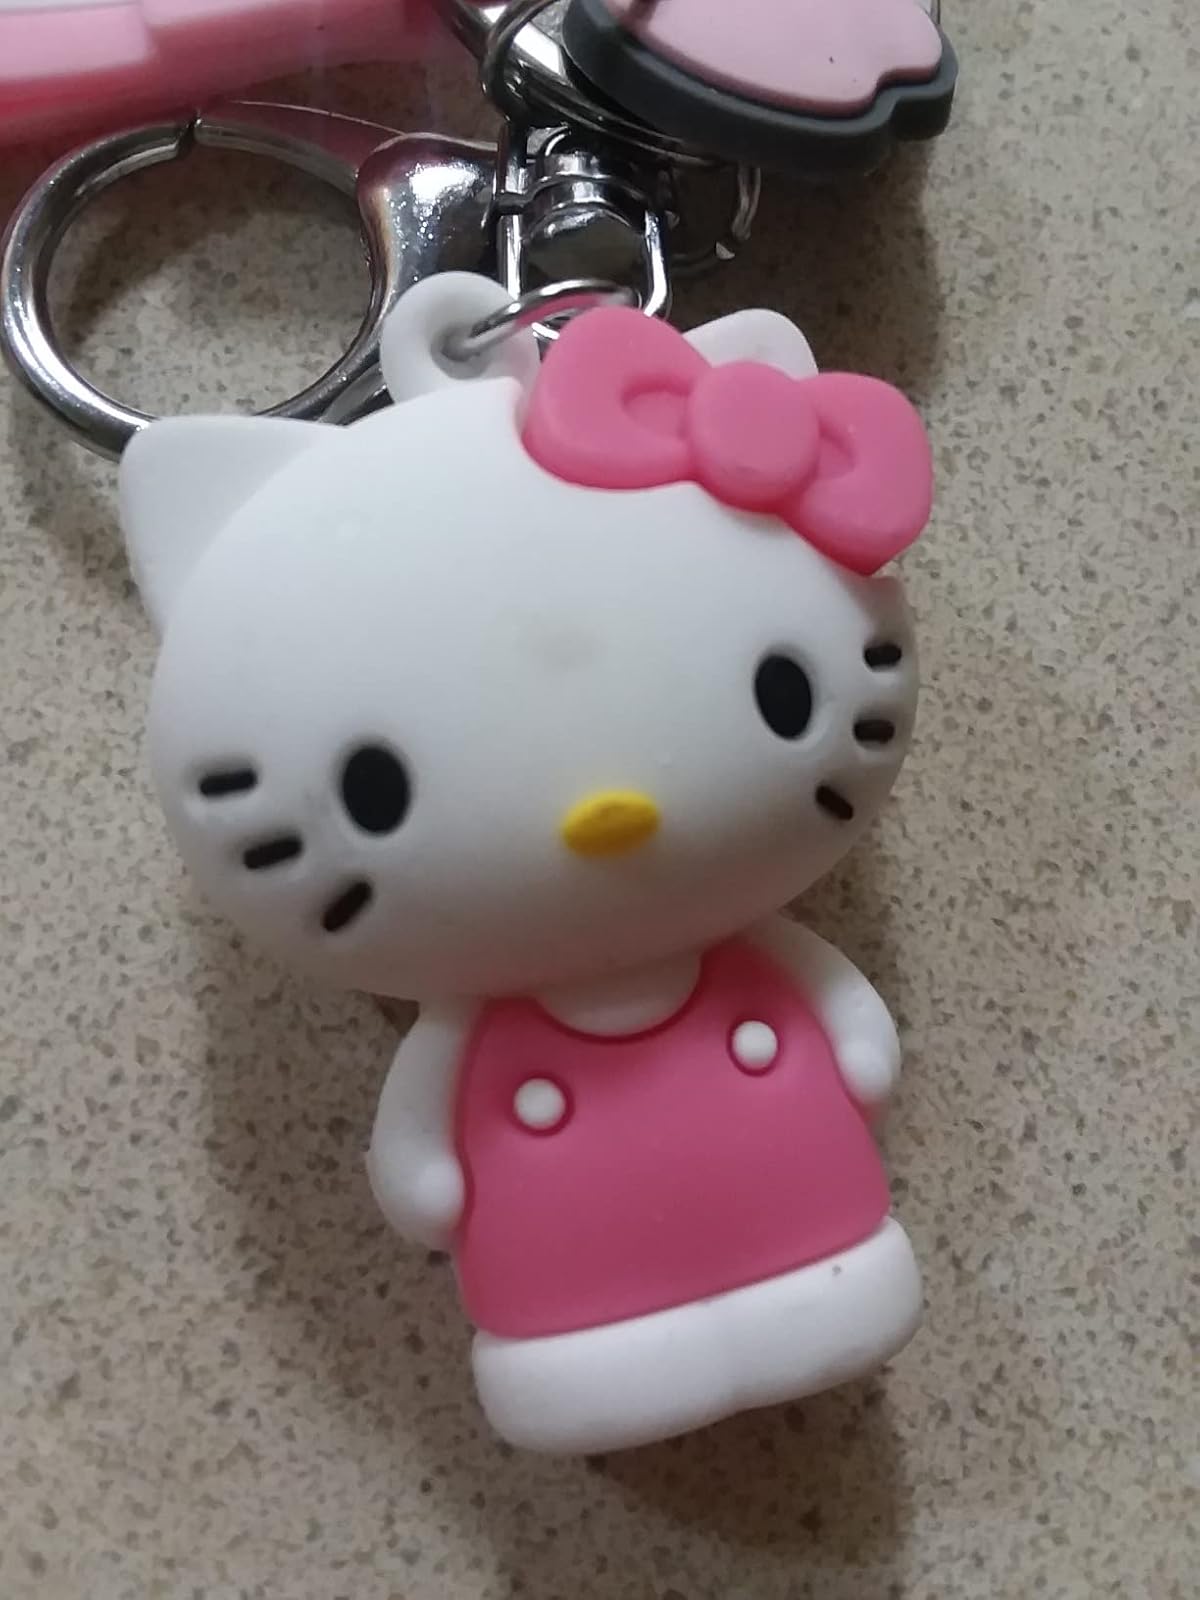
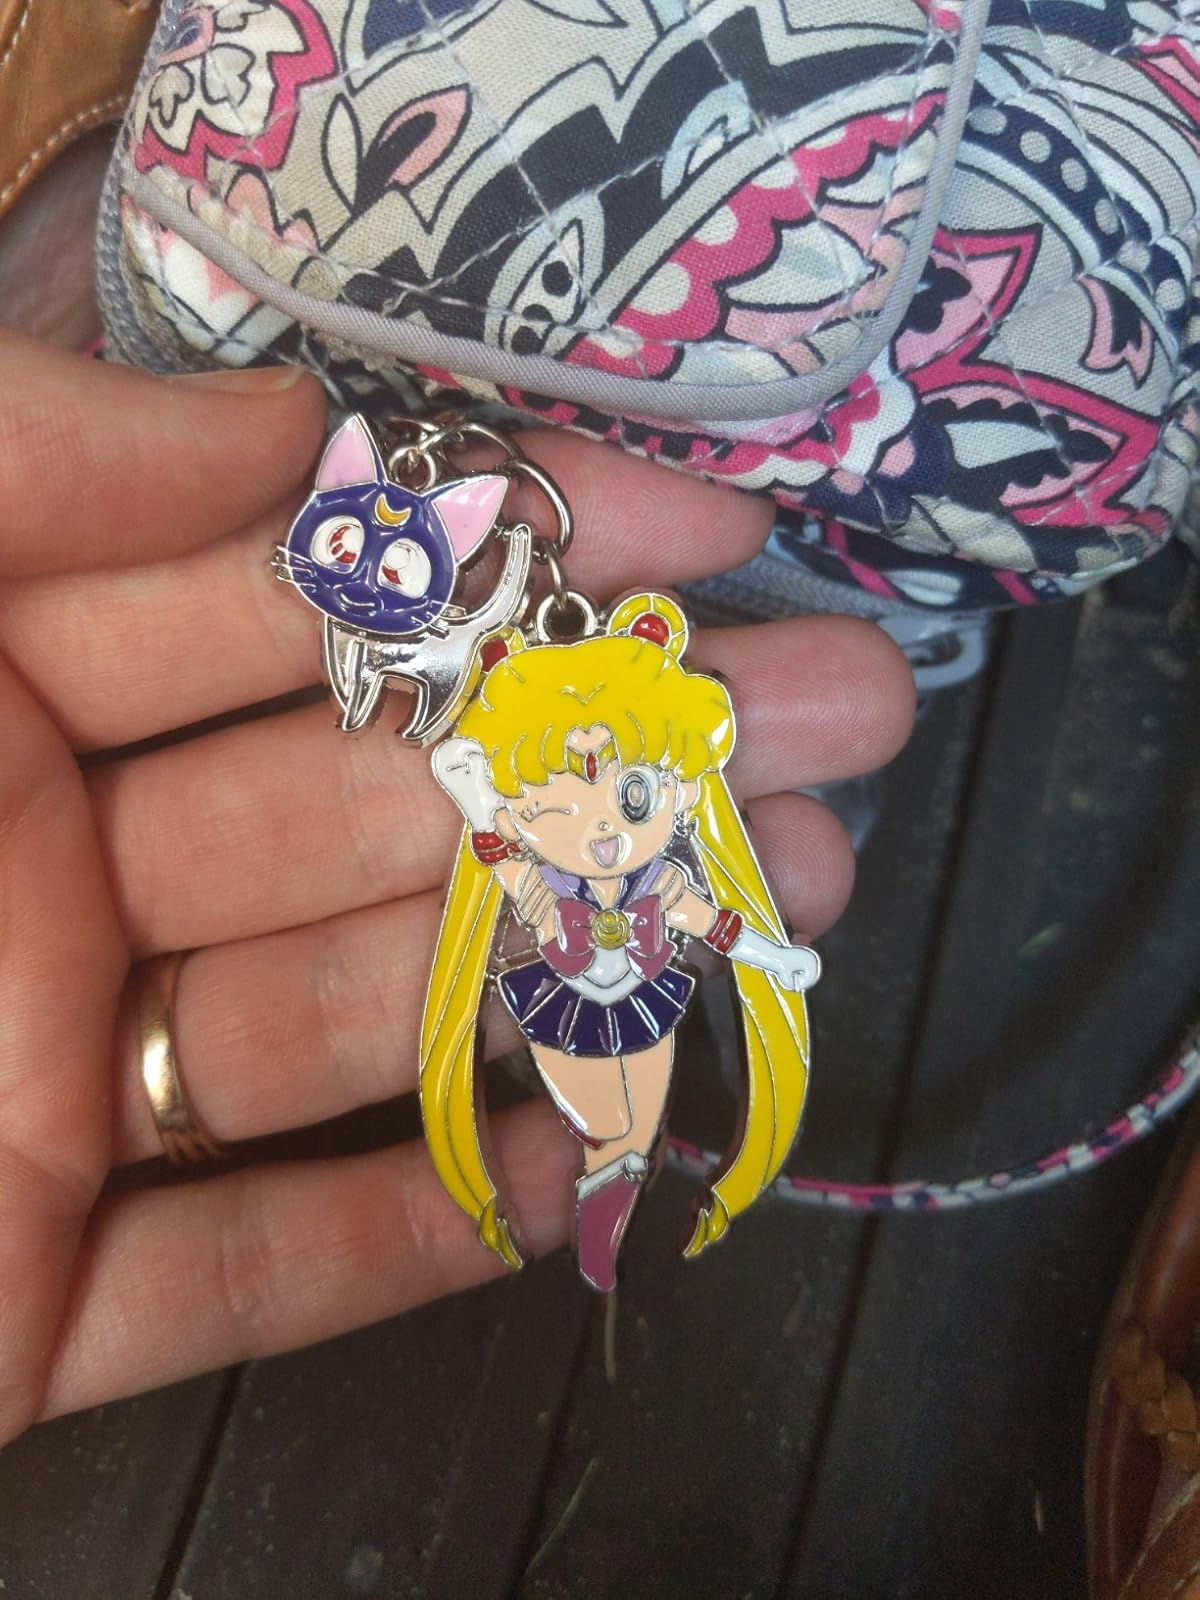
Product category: accessories_keychain
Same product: no